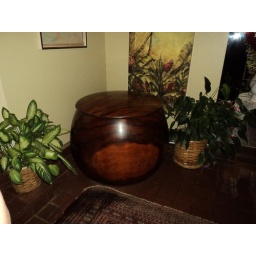
This large wooden bowl was used in the movie South Pacific. It takes a forklift to move them.